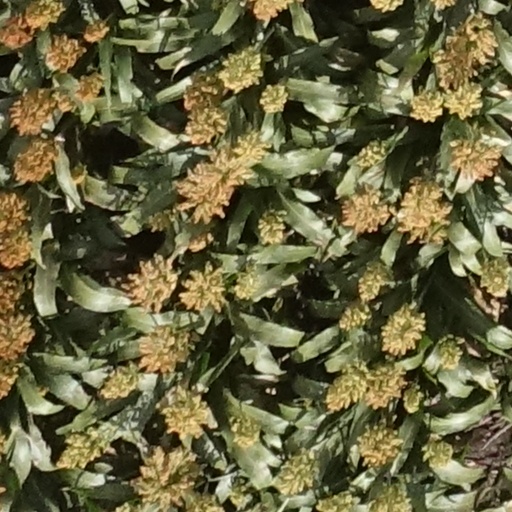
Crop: sorghum